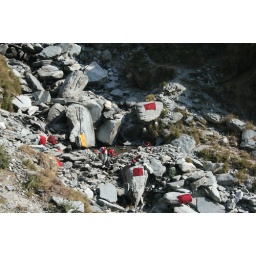
Tibetan Monks wahing their clothes in the river